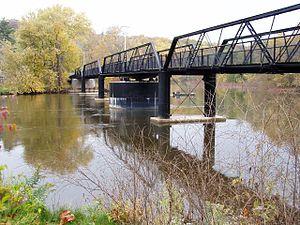
La rivière Kalamazoo est un cours d'eau qui coule dans l'État du Michigan aux États-Unis.